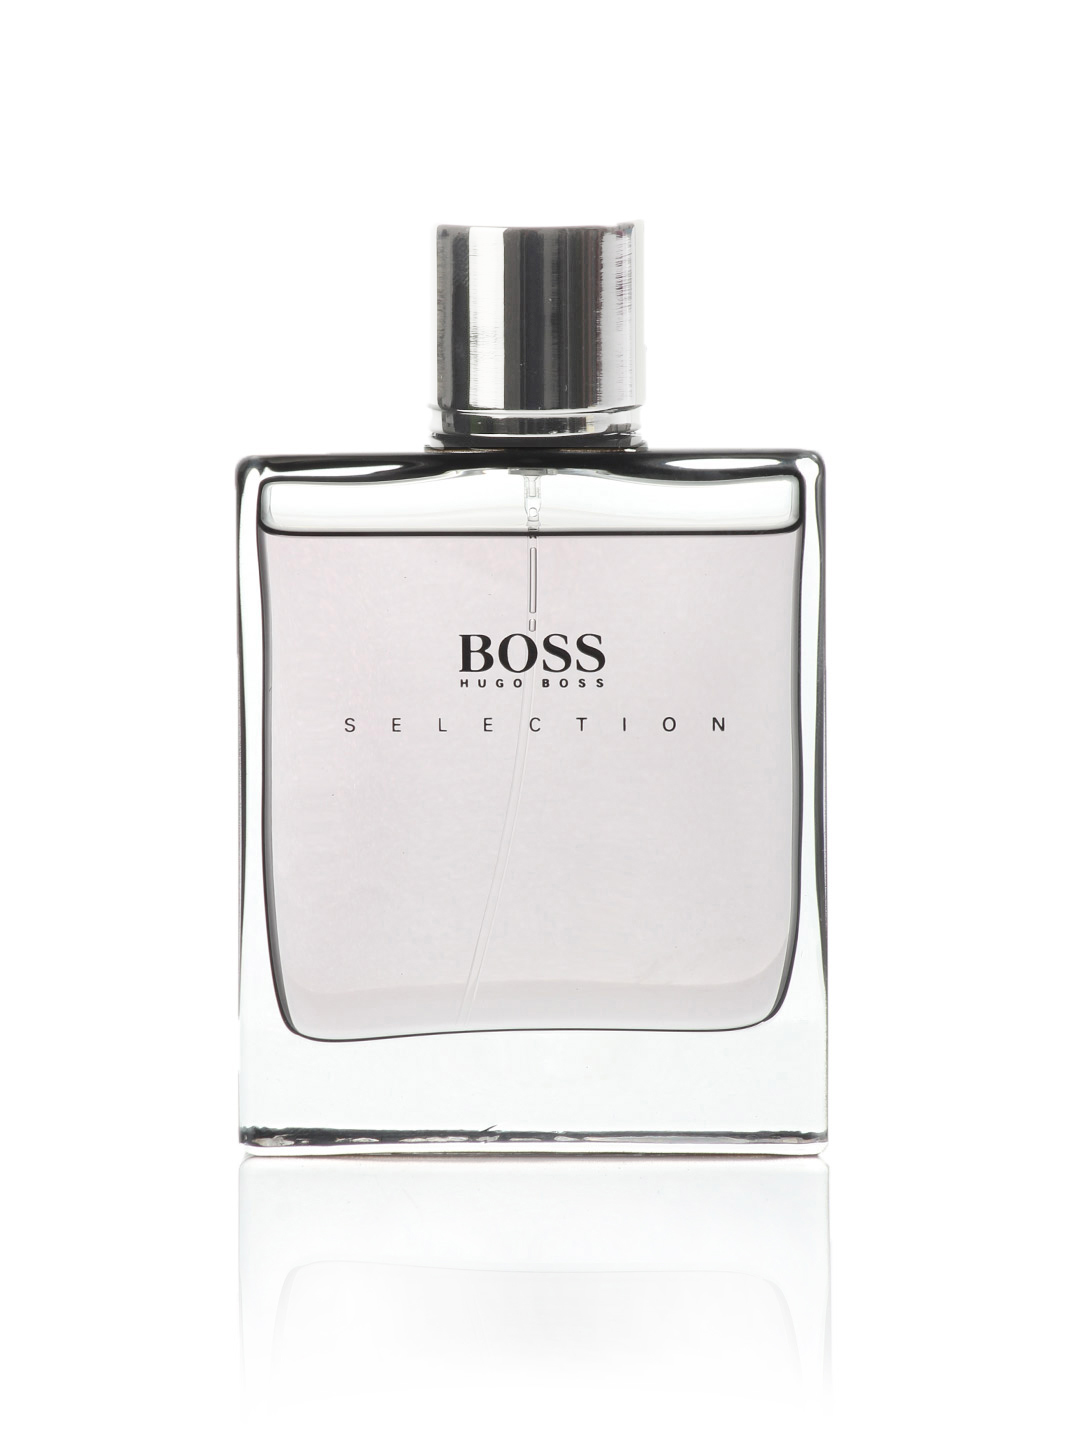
Hugo Boss Men Selection Perfume
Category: Personal Care / Fragrance / Perfume and Body Mist
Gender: Men
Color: Silver
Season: Spring 2017
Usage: Casual